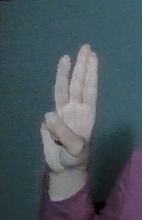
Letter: thaa